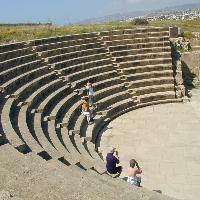
Weather: sun or clear